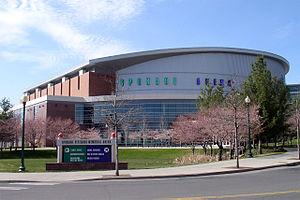
La Spokane Veterans Memorial Arena est une salle omnisports située à Spokane dans l'État de Washington.